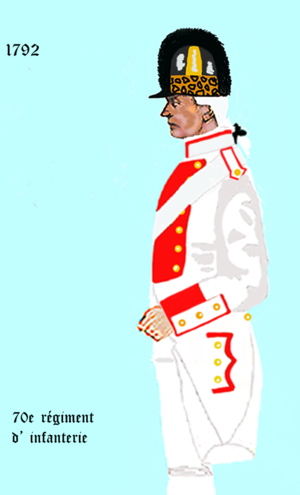
Uniformes de l' infanterie française conformément àu décret d' application de 1792. À „LES UNIFORMES ET LES DRAPEAUX DE L'ARMÉE DU ROI“ Marseille 1899.
Le régiment de Médoc est un régiment d’infanterie du Royaume de France créé en 1673.
Le 70ᵉ régiment d'infanterie est un régiment d'infanterie de l'Armée de terre française créé sous la Révolution à partir du régiment de Médoc, un régiment français d'Ancien Régime.